Tunnel Five Fire

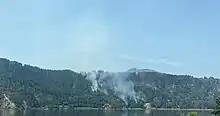
Tunnel Five Fire burns above Washington SR14 on July 5, 2023.

10 homes were estimated to have been burned, with 250 nearby homes threatened. Fourth of July celebrations were cancelled in White Salmon and nearby towns of Hood River, Oregon, and local bans on personal fireworks were put into place, in addition to a red flag warning. Level 3 evacuation warnings impacted about 1,000 Skamania county residents.